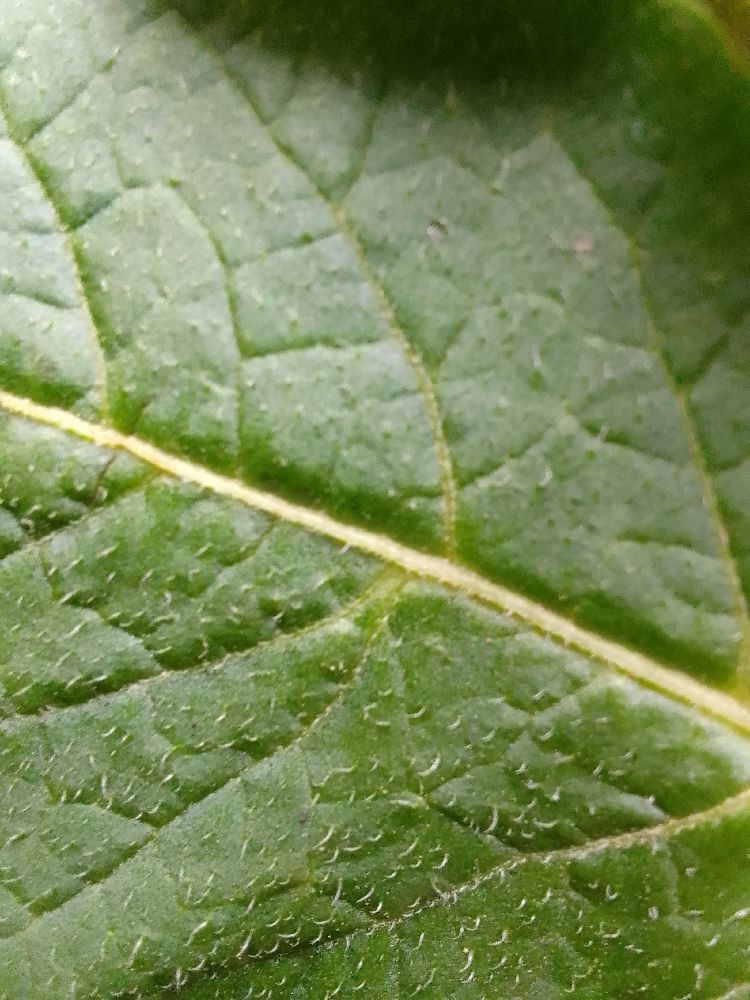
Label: Healthy